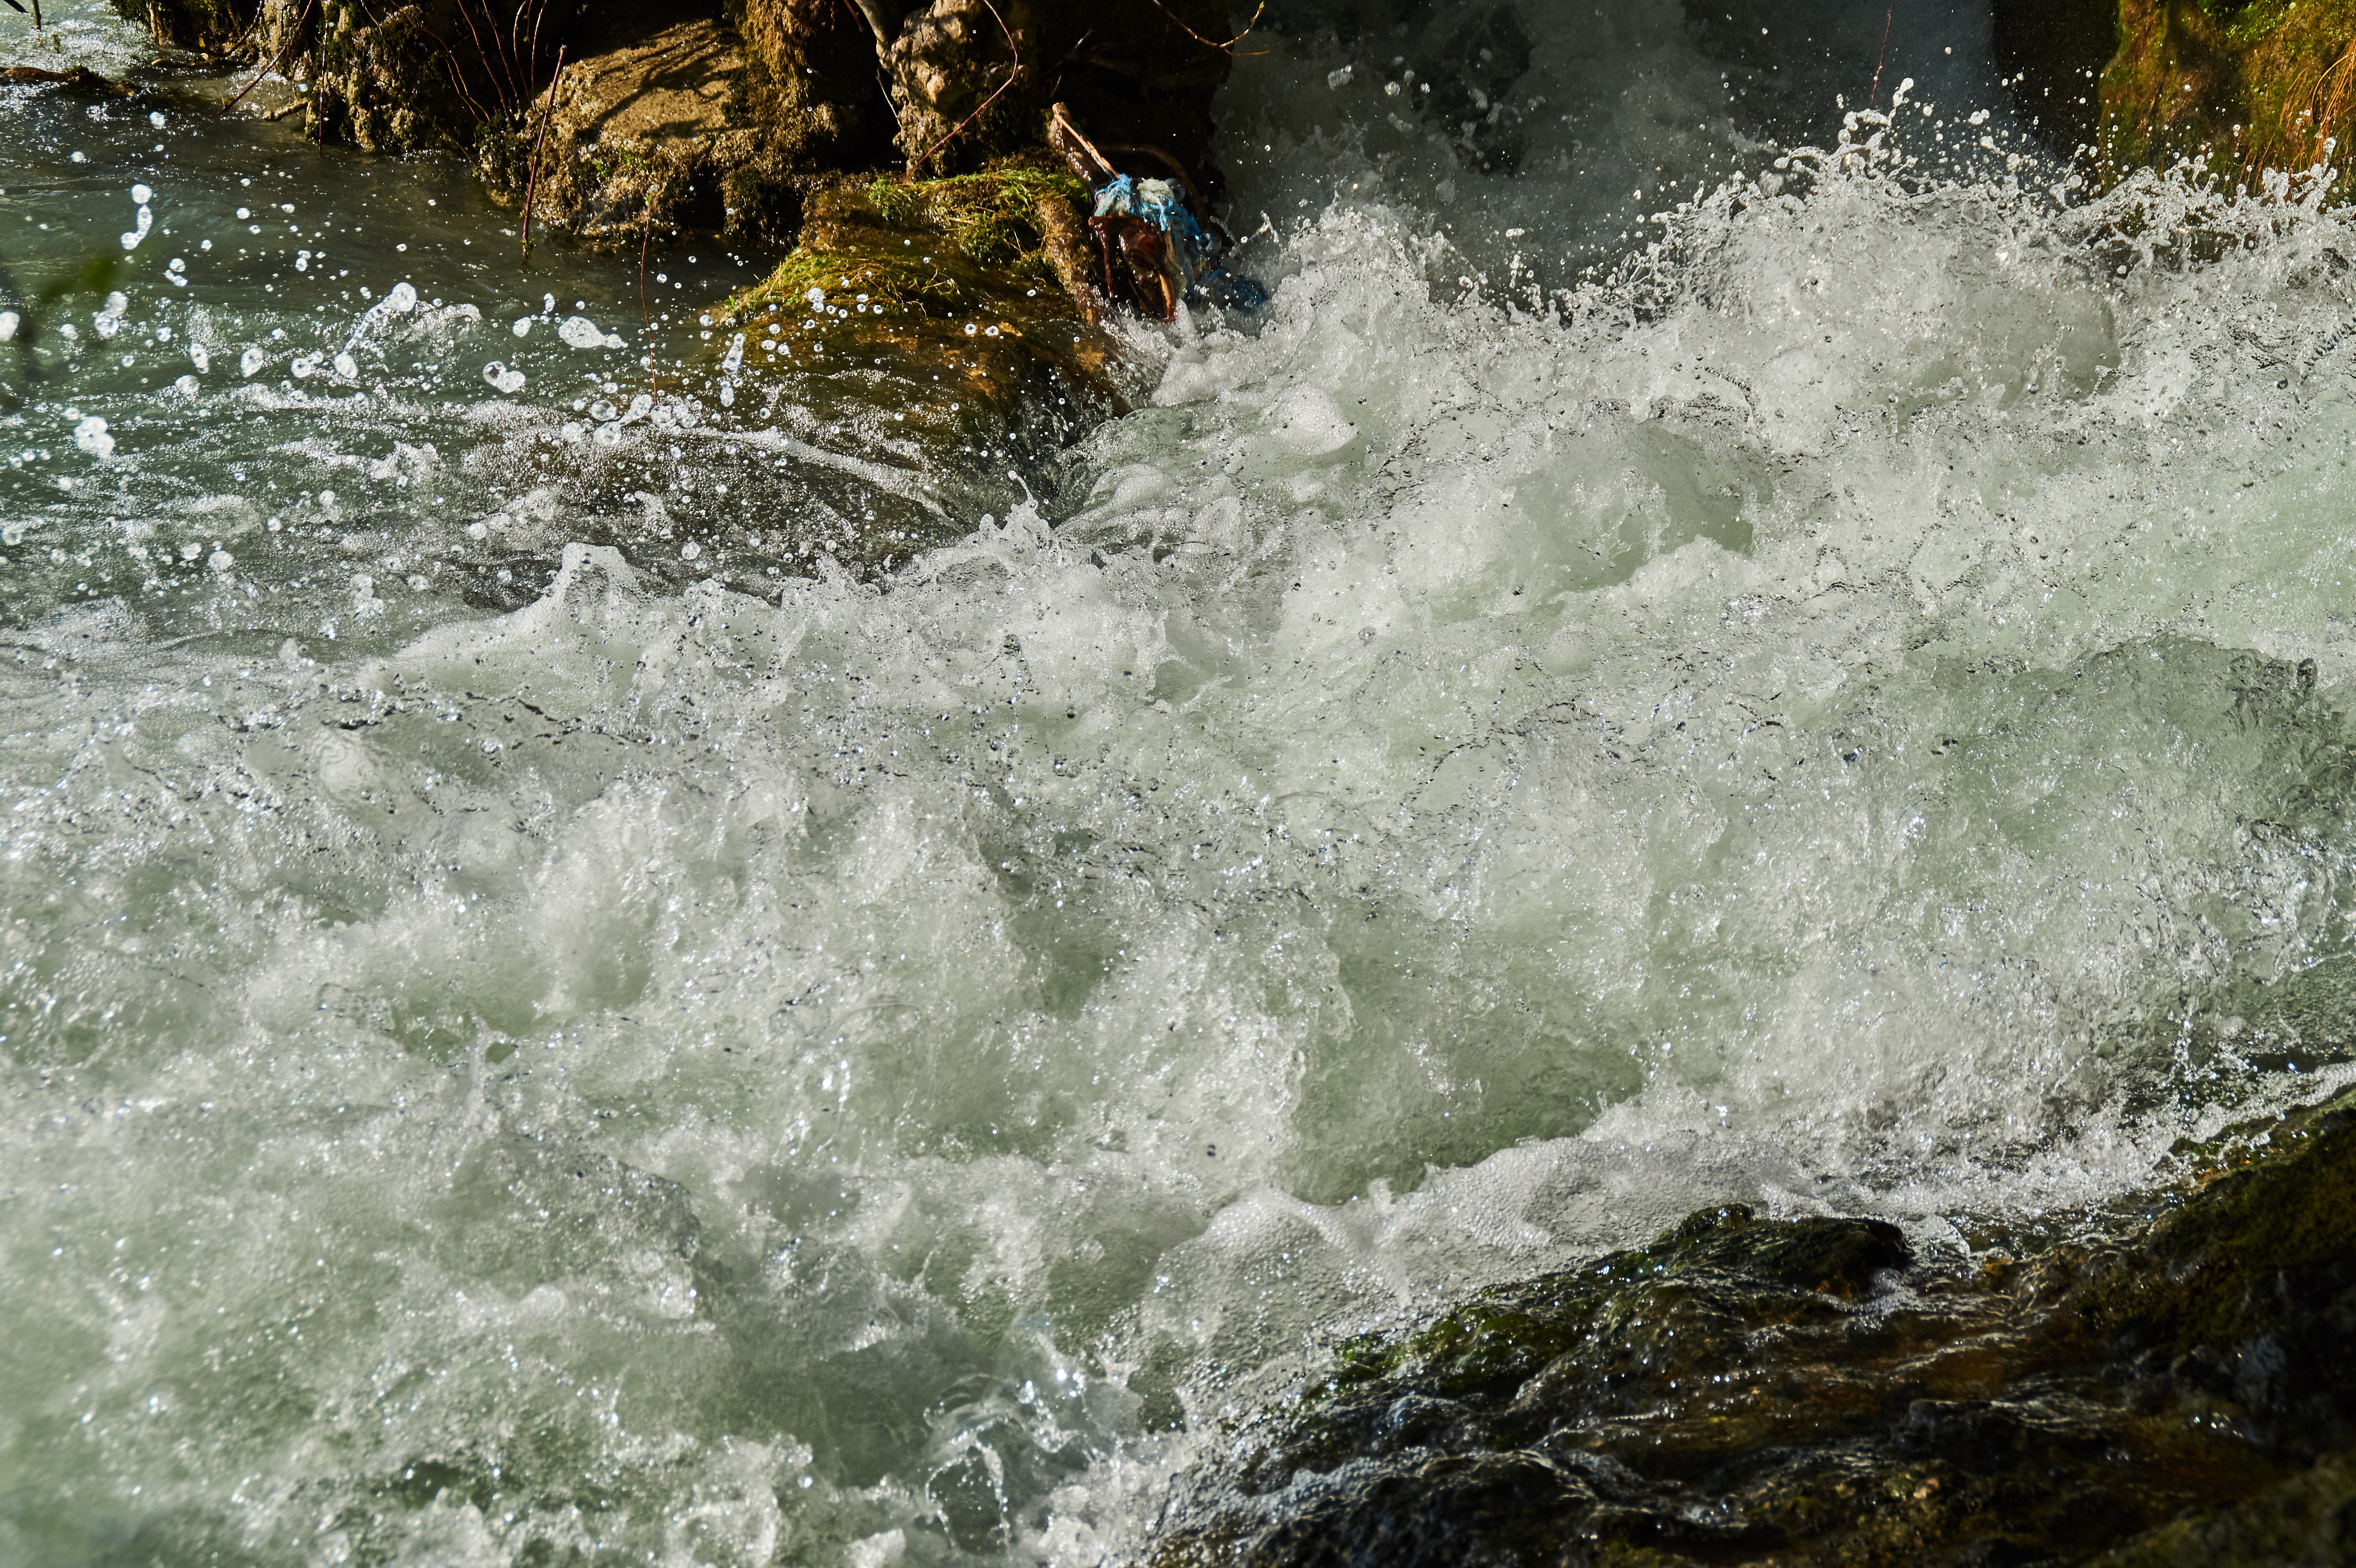
water, waterfall, wave, river, stream, vehicle, rapid, body of water, boating, water feature, watercourse, inject